Emma Beckwith

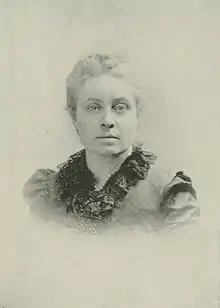
Portrait in "A Woman of the Century"

Emma Beckwith (December 4, 1849 – November 25, 1919) was an American suffragette, bookkeeper, optician, and inventor.